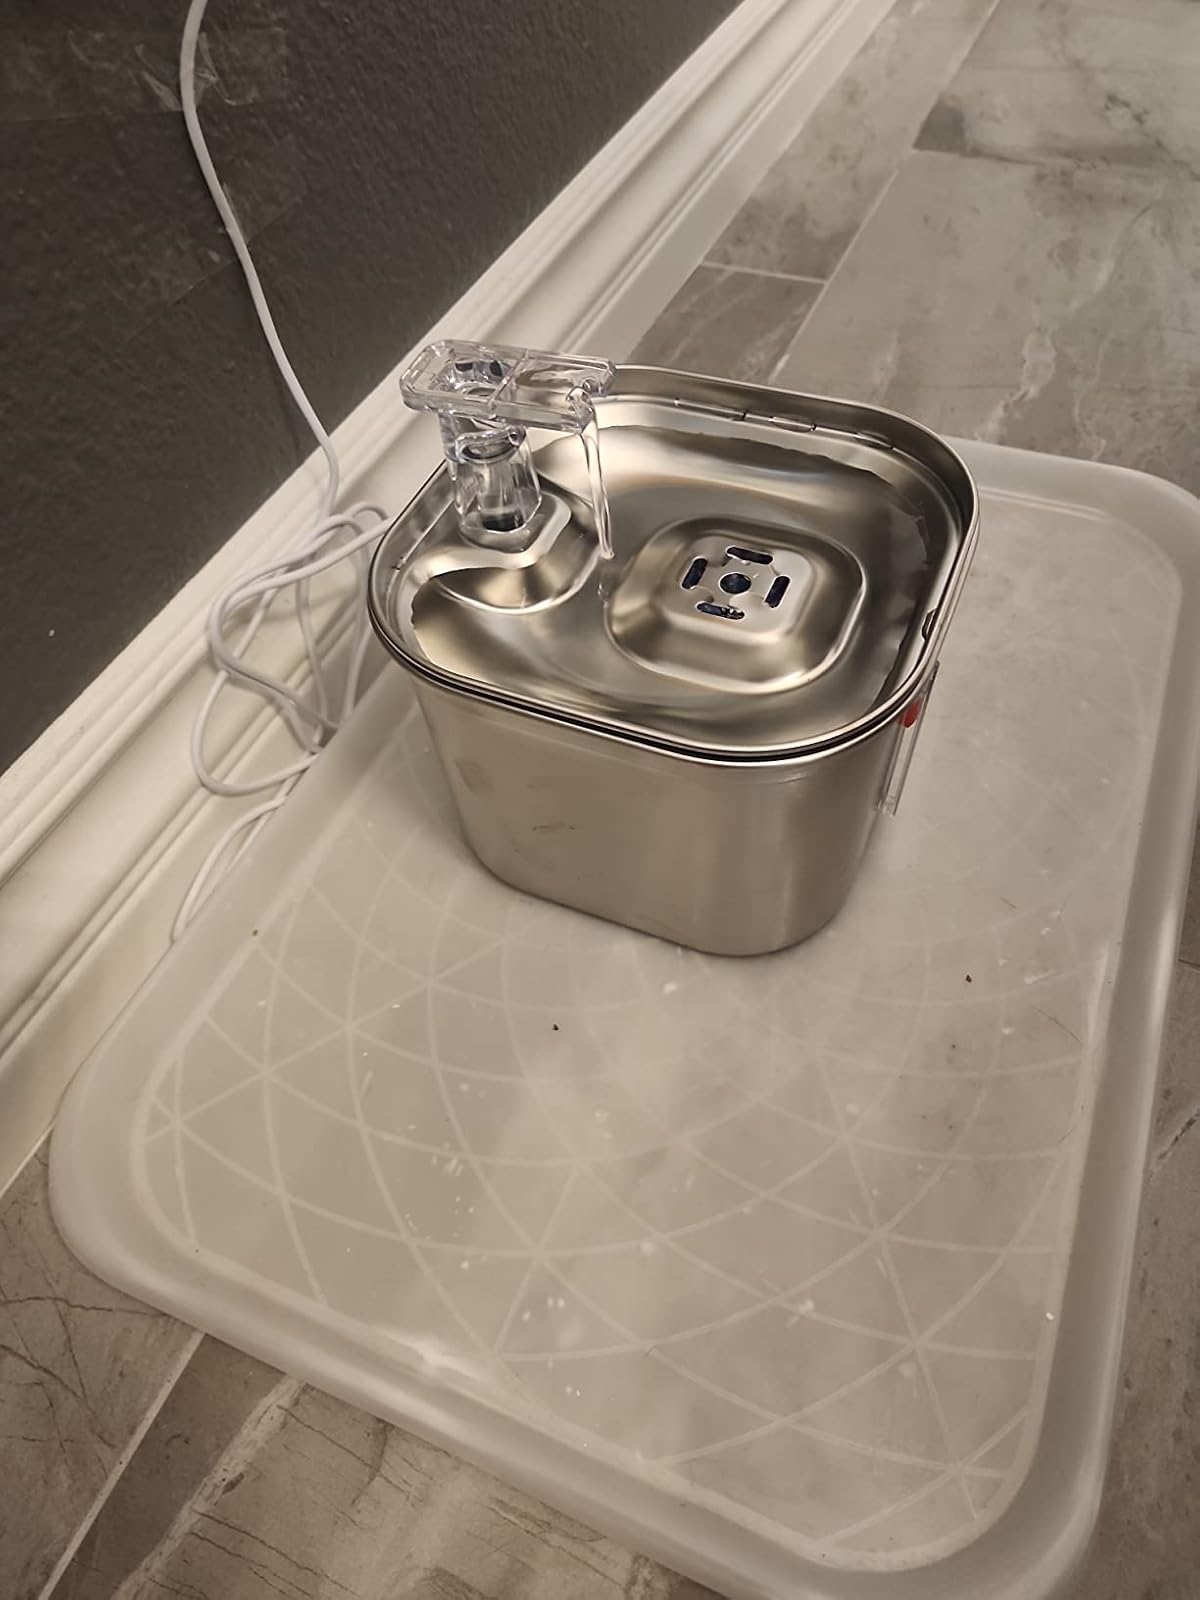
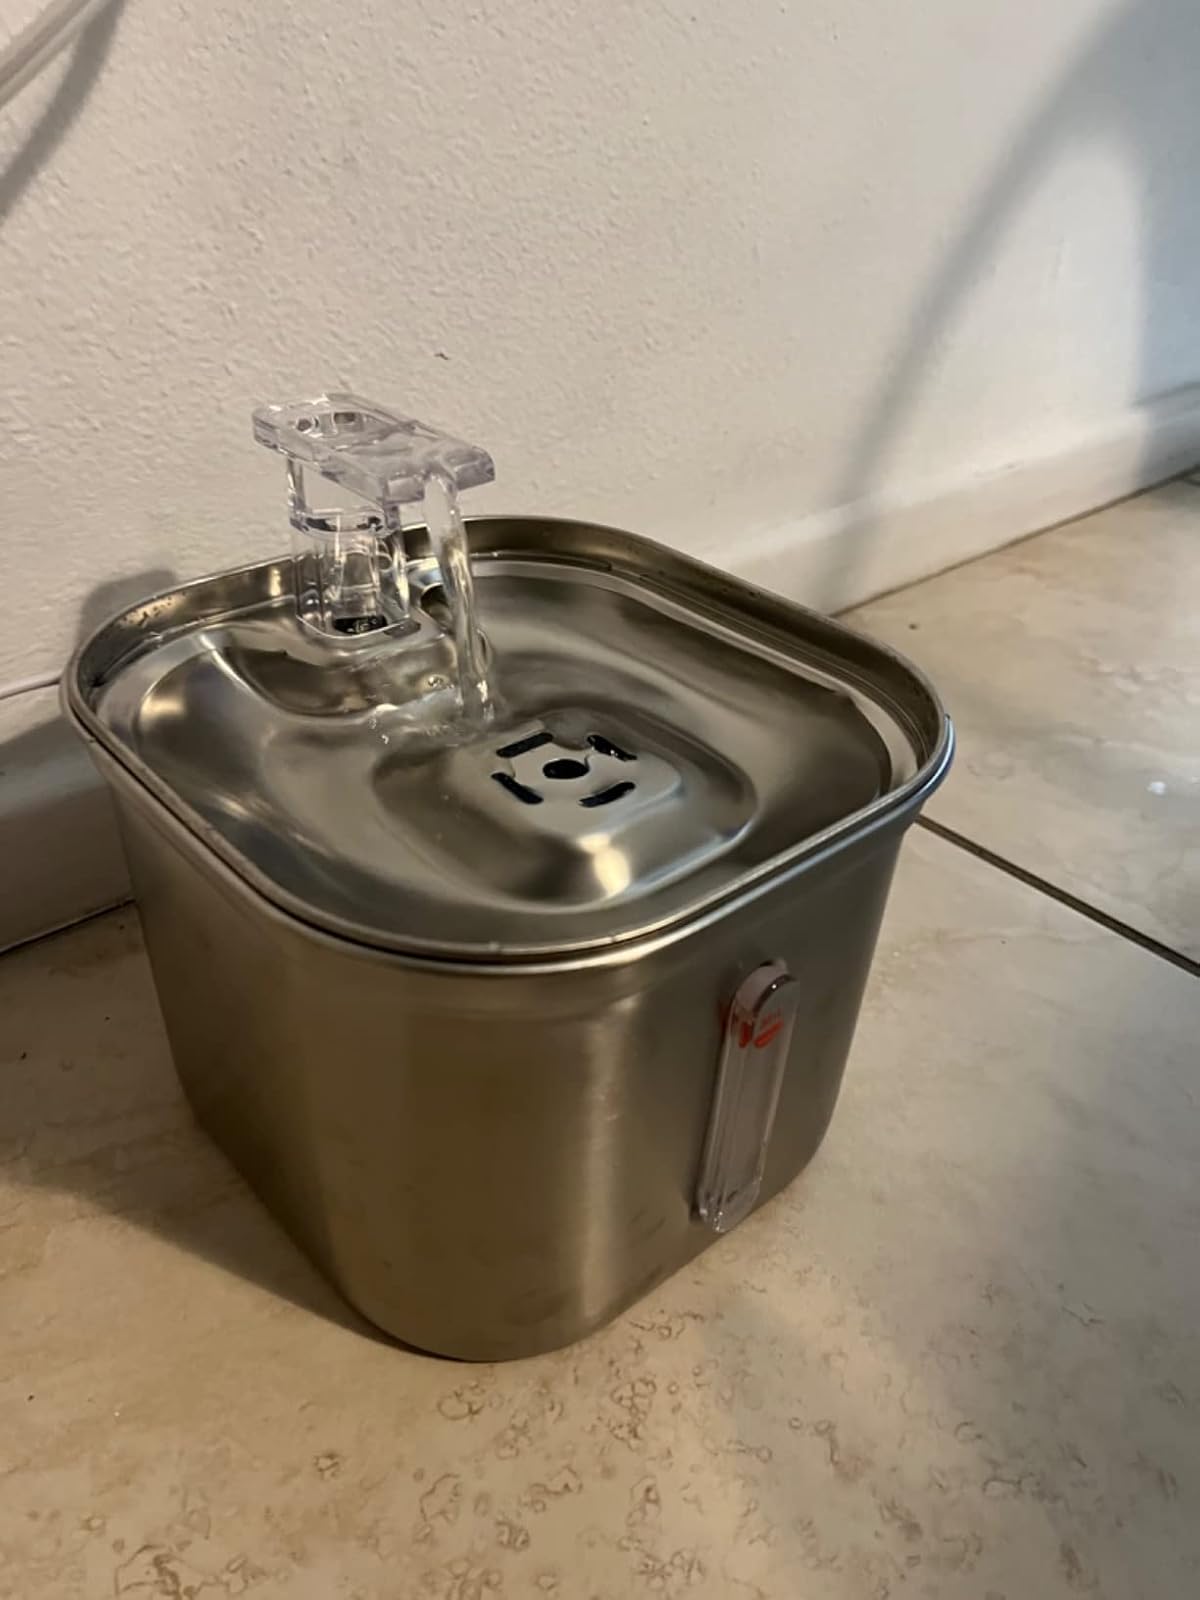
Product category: items_bowl
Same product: yes